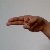
The image shows a hand gesture representing the letter 'H' in Indian Sign Language.